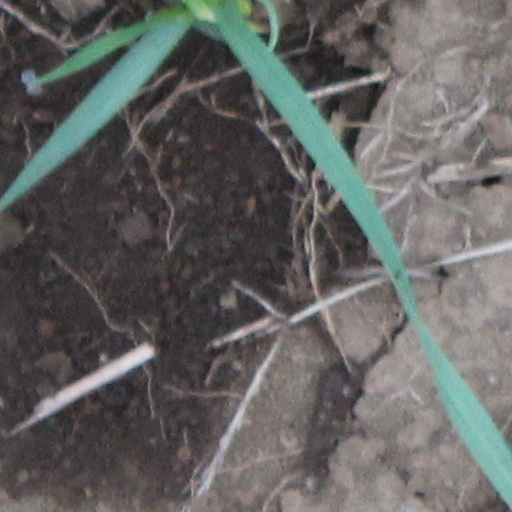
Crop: wheat